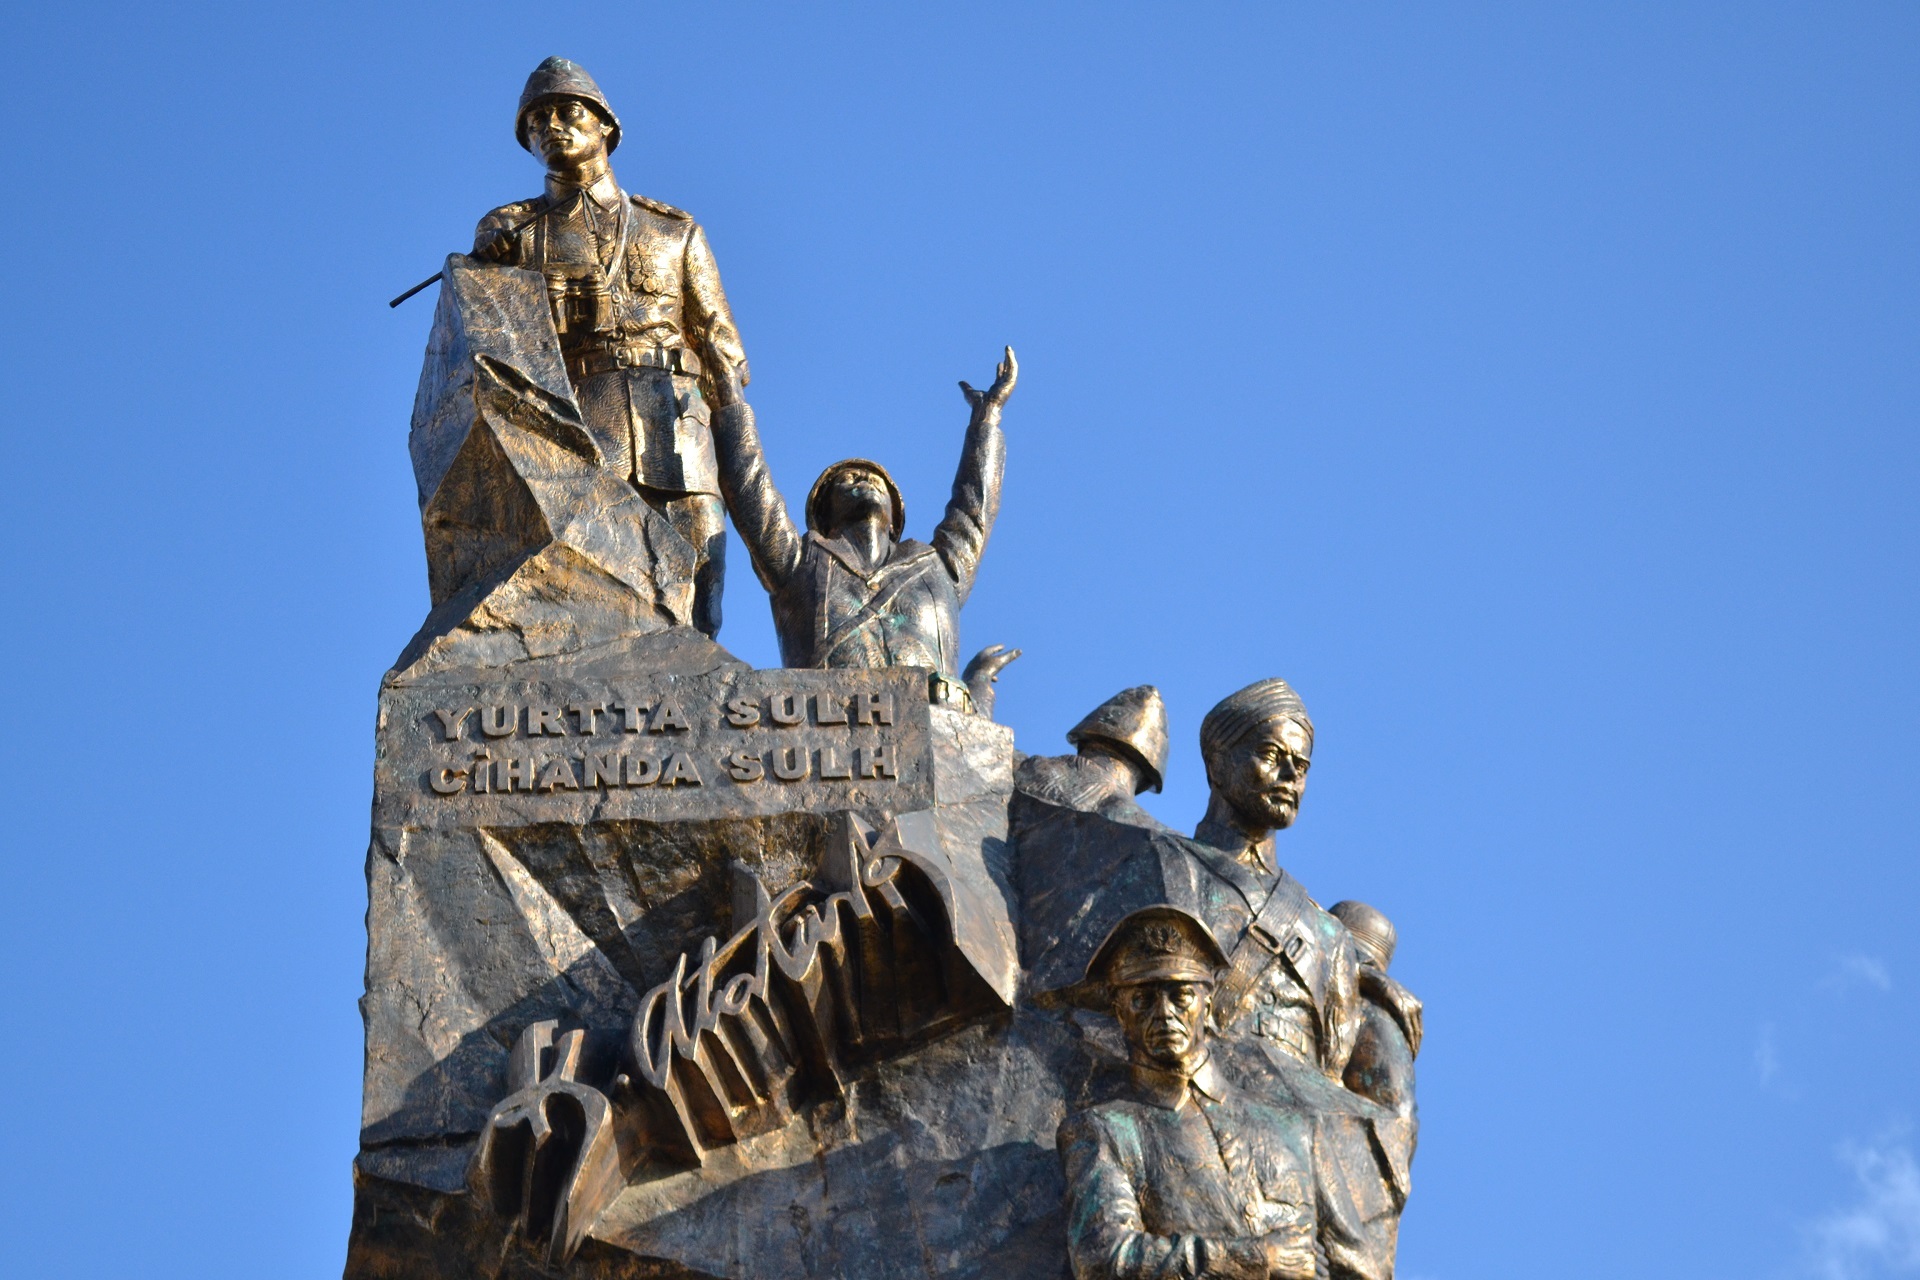
monument, statue, landmark, sculpture, art, canakkale, atat rk, ancient history, eceabat